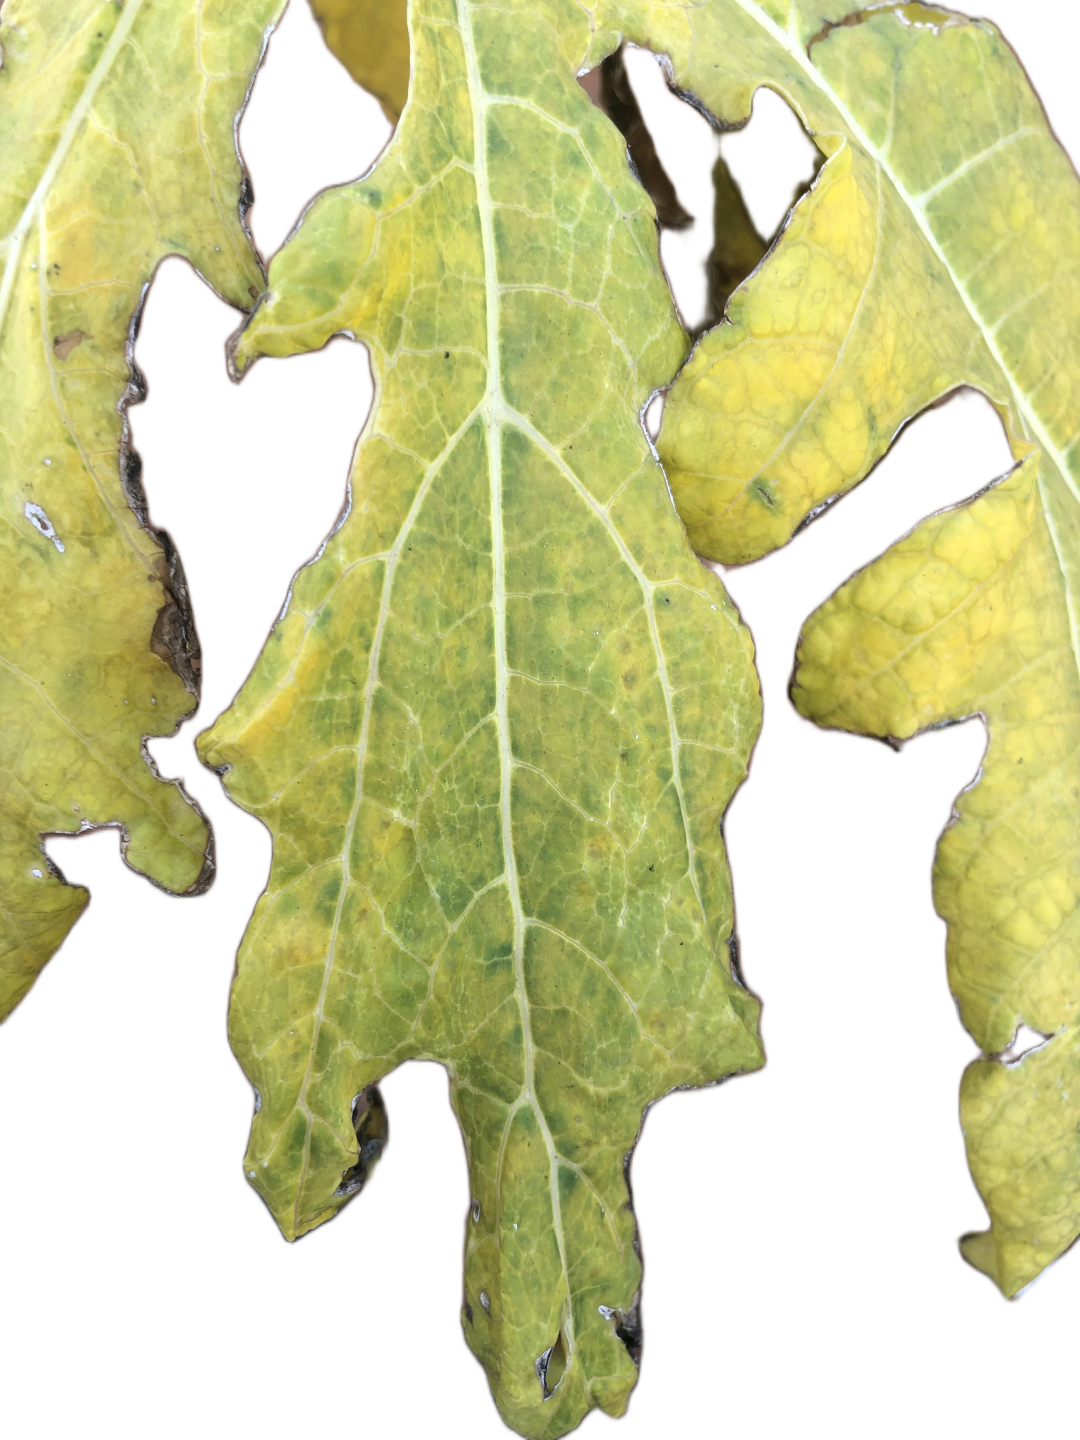
Crop: Papaya
Label: Yellow_Necrotic_Spots_Holes